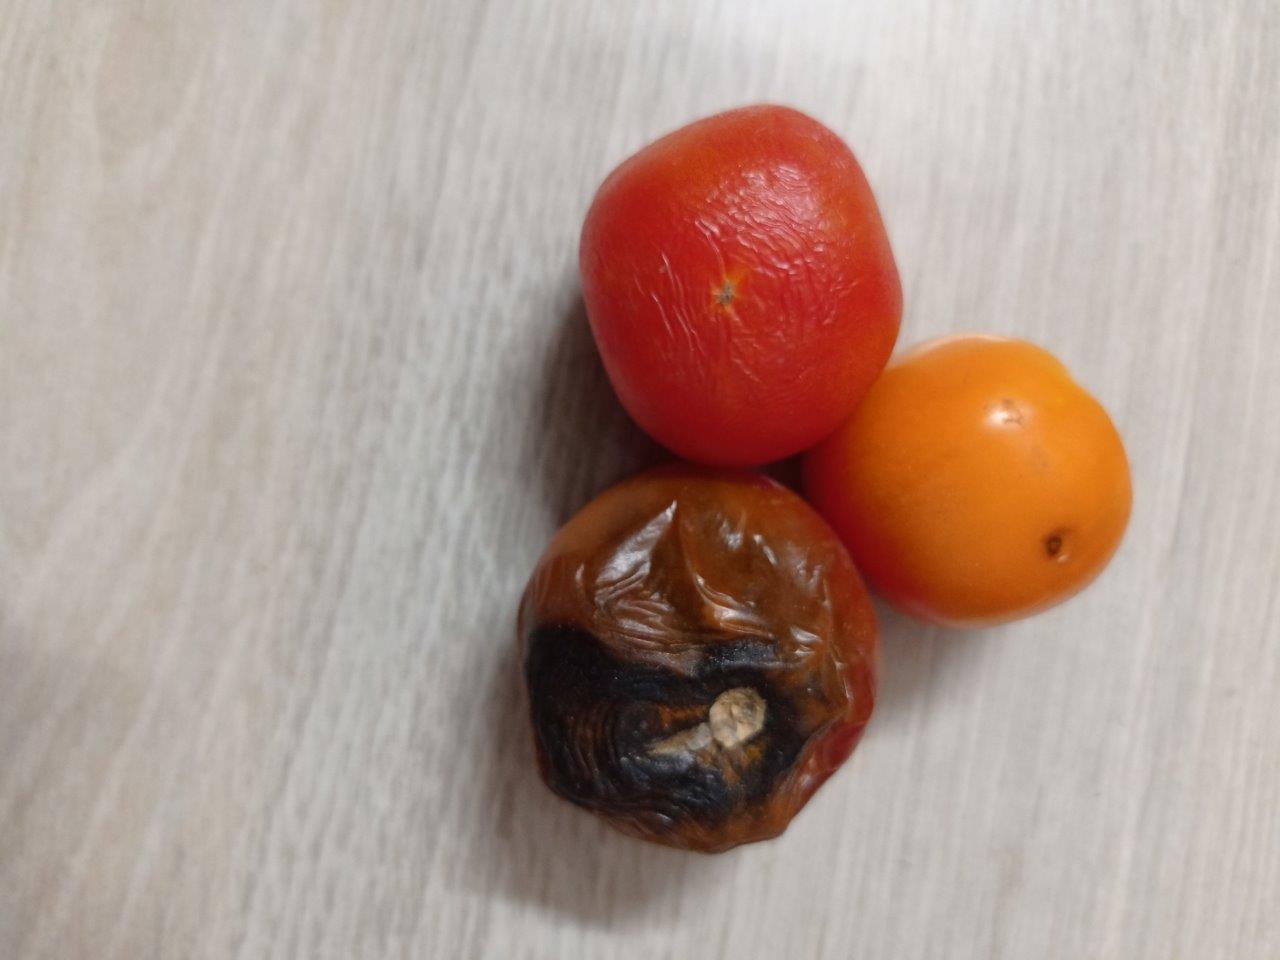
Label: Rotten